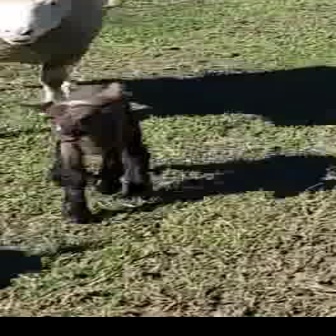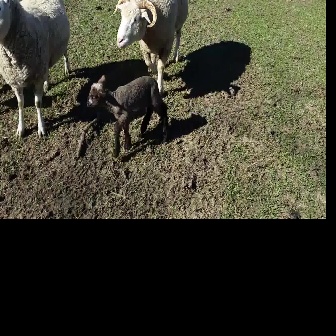
  Please identify the target specified by the bounding box [9,80,152,222] in the first image and locate it in the second image. Return the coordinates in [x_min,y_min,x_max,y_max] format.
Answer: [85,74,169,157]